CFA International Cat Show

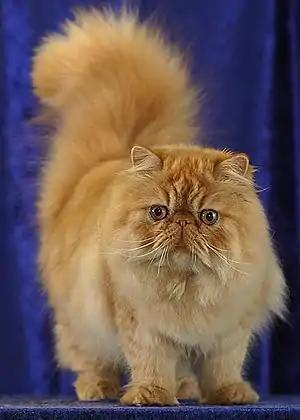
The Persian breed has won "Best of Show" sixteen times at the CFA International Cat Show.

The CFA International Cat Show is a cat show hosted by the Cat Fanciers' Association. The Cat Fanciers' Association was founded in 1906 after it separated from the American Cat Association.